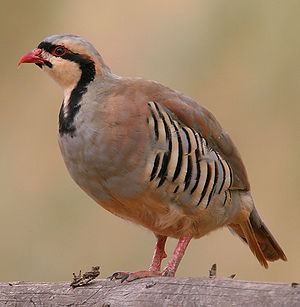
Al shouf ceder naturreservat / Biodiversitet
Al shouf ceder naturreservatet er et naturreservat i Libanons Shoufdistrikt. Skoven ligger på Baroukbjergets skråninger og dækker et areal på 550 km², dvs. næsten 5,3% af Libanons territorium.